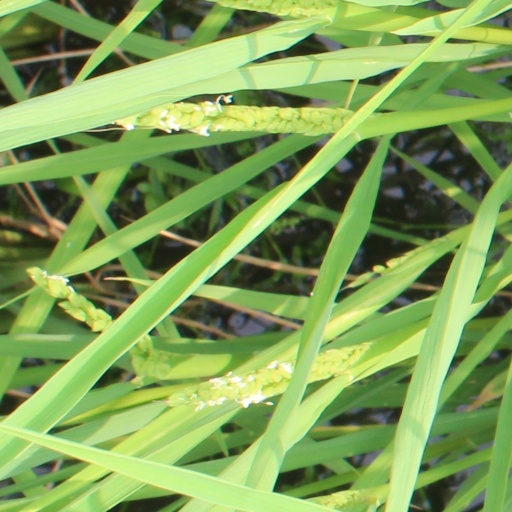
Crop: rice